Hughes Airport (California)

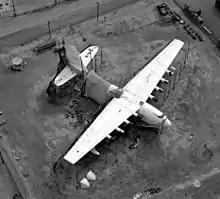
H4 Hercules pictured in 1982

The "Spruce Goose", officially known as the Hughes H-4 Hercules, was built here and moved in sections to the Port of Long Beach where it was re-assembled and made its first and only flight. Afterward, a climate controlled hangar was built there, where it remained until 1980 when it was acquired by the Aero Club of Southern California, which put it on display under a large dome next to the Queen Mary until 1988 when it was sold to the Evergreen Aviation Museum where it sits today. A full-time crew of 300 workers, all sworn to secrecy, maintained the plane in flying condition in a climate-controlled hangar at the Port of Long Beach location. The crew was reduced to 50 workers in 1962 and then disbanded after Hughes's death in 1976.